Portuguese India

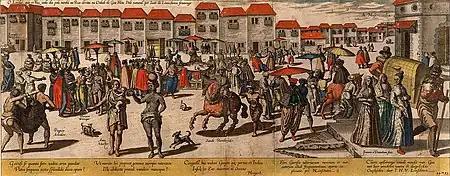
Joannes van Doetecum's 1596 engraving of "The Market of Goa" for Jan Huygen van Linschoten's "Itinerario", depicting the main street of Portuguese Goa in the 1580s

Free Dadra and Nagar Haveli existed as a "de facto" independent entity from its independence in 1954 until its merger with the Republic of India in 1961.